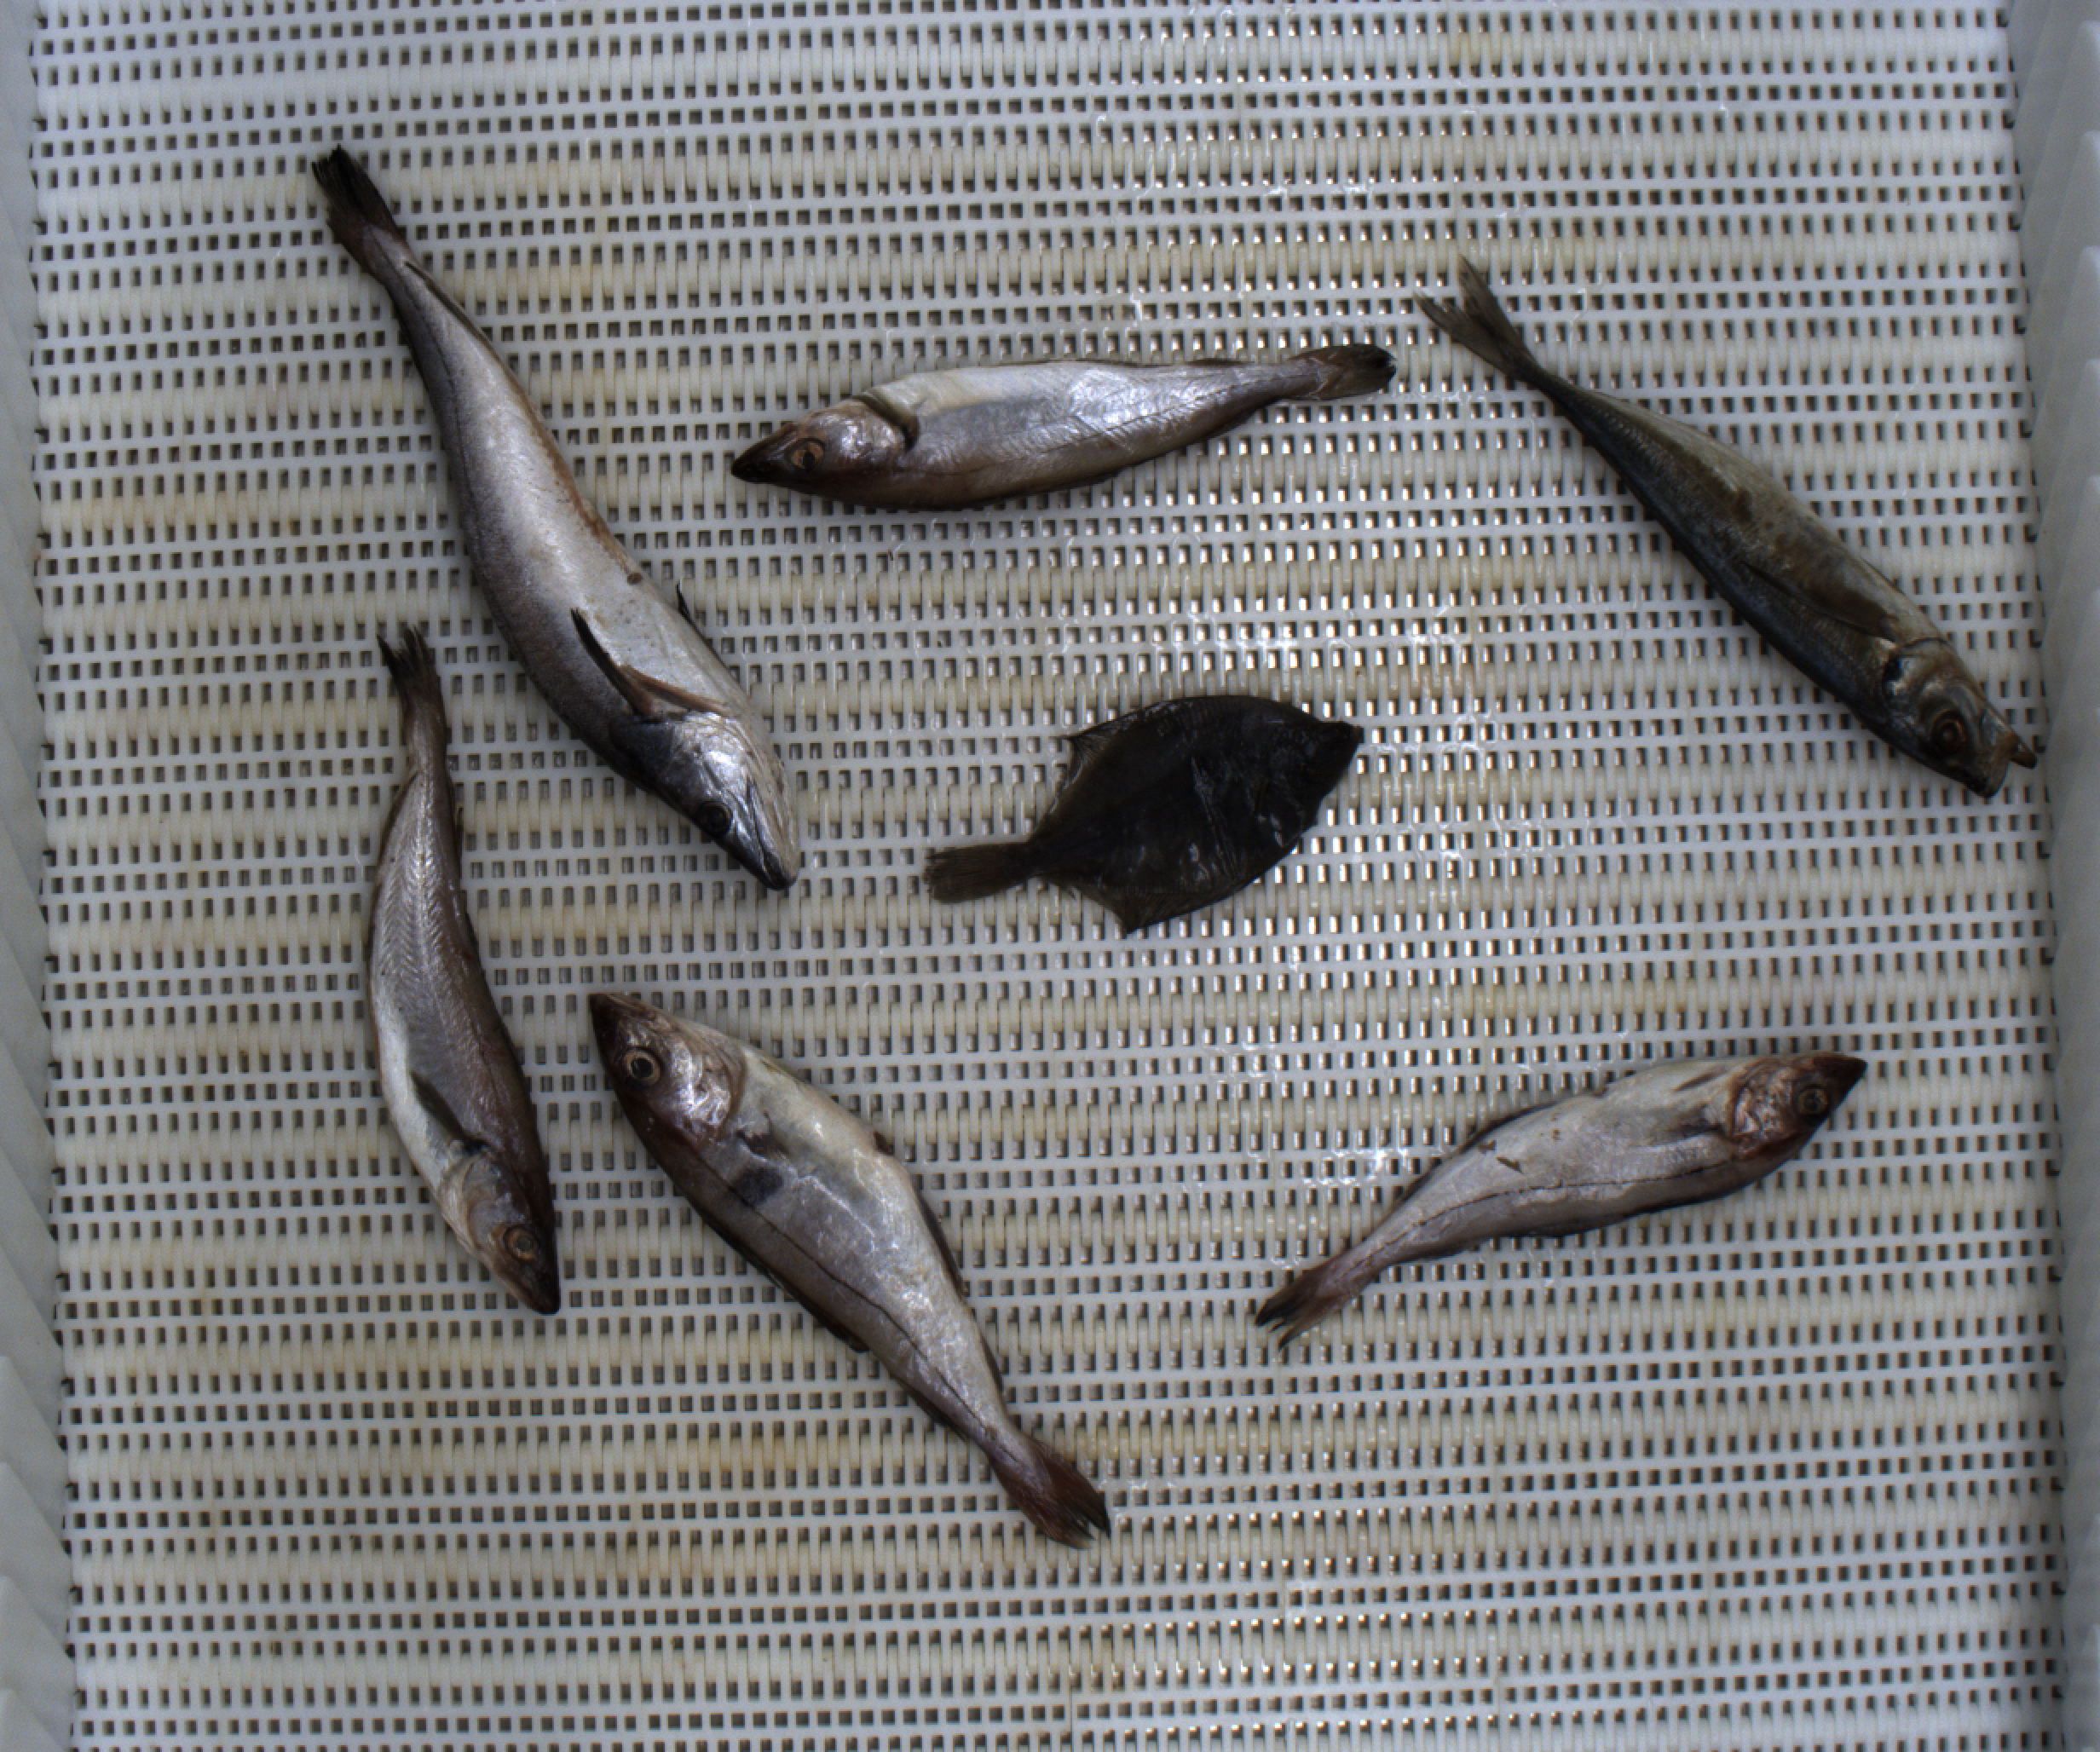
Total fish: 7
Cod: 0
Haddock: 2
Whiting: 2
Hake: 1
Horse mackerel: 1
Saithe: 0
Other: 1